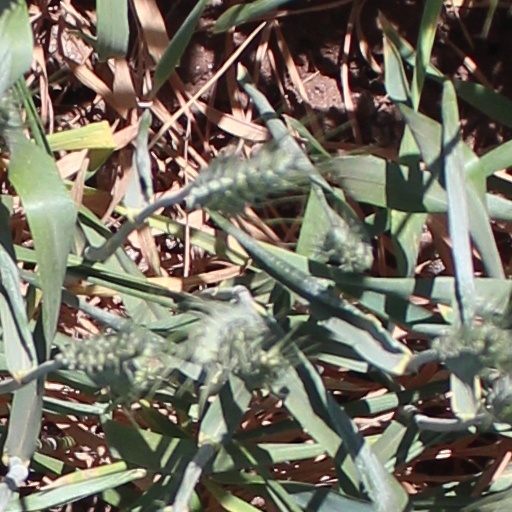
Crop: wheat